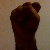
The image shows a hand gesture representing the letter 'S' in Indian Sign Language.